Let's Sing

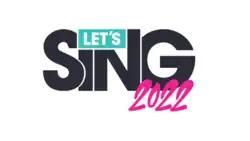
Logo for "Let's Sing 2022", similar logo style has been used since "Let's Sing 2016"

Let's Sing is a music video game series developed by Voxler and published by Deep Silver. In 2020, Koch Media acquired developer Voxler.